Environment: real
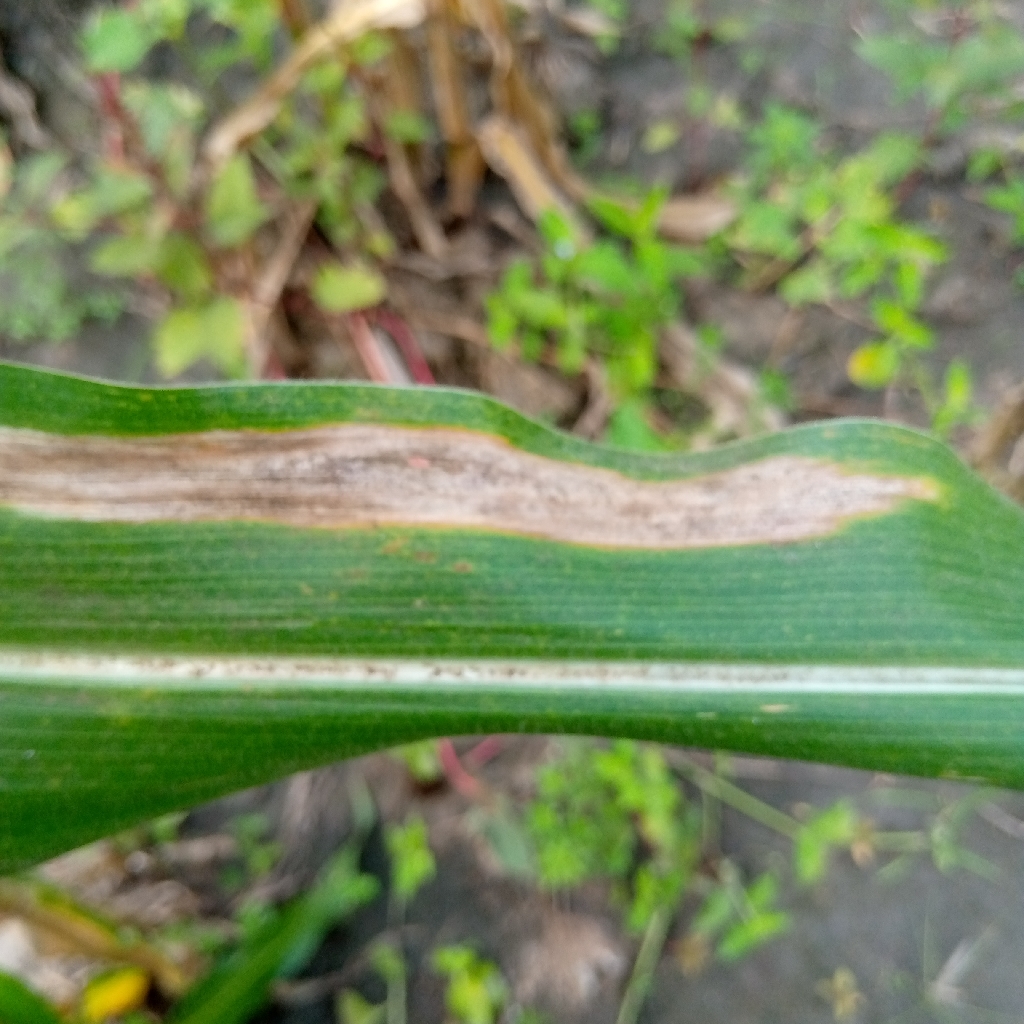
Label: northern_corn_leaf_blight